Piper PA-32R

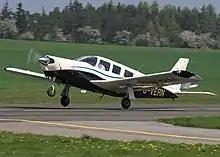
An initial PA-32R-300 Cherokee Lance, with a standard tail

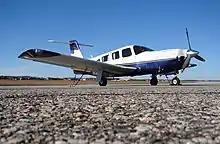
A later PA-32RT-300T Turbo Lance II with a T-tail

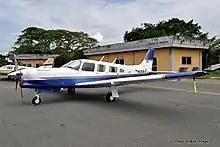
PA-32R-301T Turbo Saratoga SP with a single intake below the propeller and a standard tail

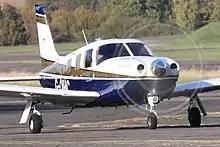
PA-32R-301 Saratoga II with round inlets

Until 1972, when the assembly line was destroyed in a flood, the Comanche was Piper's luxury, high-performance single. Afterwards, Piper began modifying its heavy-lifting single engined PA-32 Cherokee Six, adding retractable landing gear and designating the type as the "PA-32R".